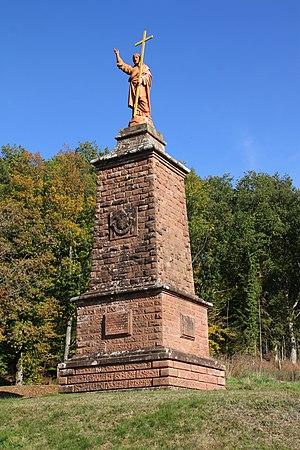
Château de Walschbronn